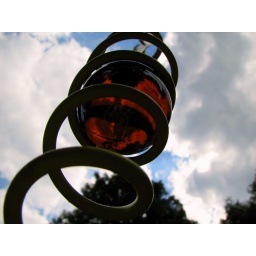
July 2, 2008. I liked the reflection of the clouds in the ball in my spiral wind ornament.